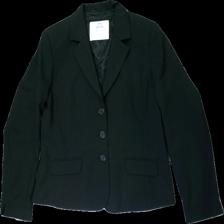
View: front
Type: Blazer
Category: Ladies
Brand: Not in the list
Brand text on label: New House
Colors: Black
Material: 54% poly. 44% wool, 2% lycra (from clothing tag)
Cut: Regular
Size: 44
Price range: 50-100
Recommended usage: Reuse
Description: Black blazer from New House, size 44. Good condition.